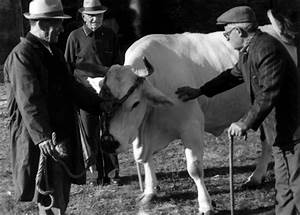
Label: mucca